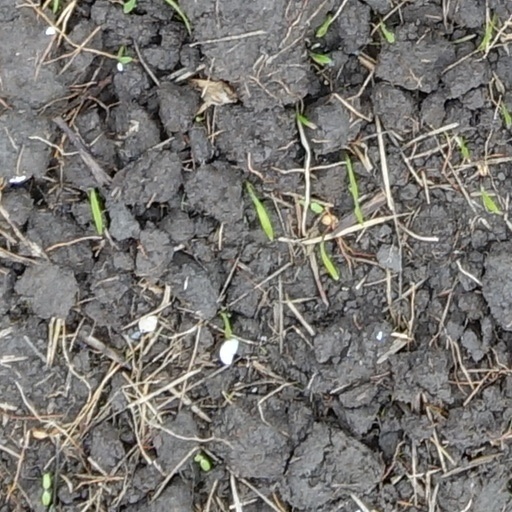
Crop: wheat